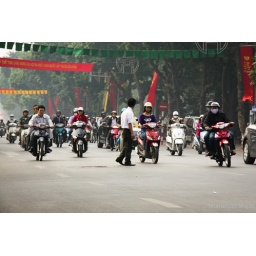
This is what's like to cross the street in Hanoi.